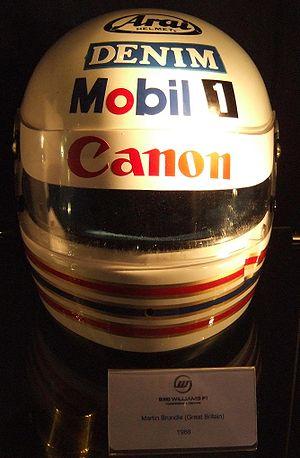
Martin John Brundle est un ancien pilote automobile anglais, désormais commentateur TV, né le 1ᵉʳ juin 1959, à King's Lynn, Norfolk.